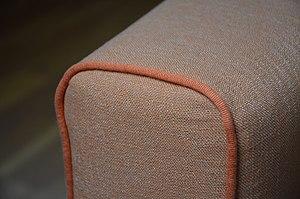
Passepoil
Un passepoil est une bande de tissu rembourrée à l'aide d'un cordon, d'un bourrelet de coton ou d'une cordelette. Le rembourrage est compris entre deux épaisseurs de tissu. Le passepoil a un but décoratif et peut servir à faire la jonction entre deux pièces de tissu.